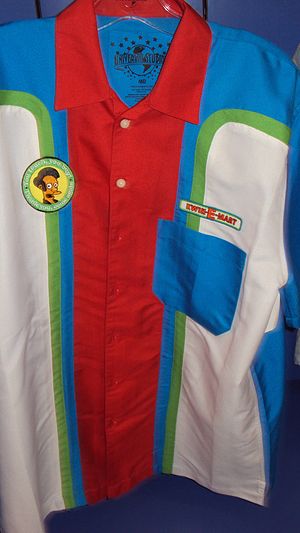
Apu Nahasapeemapetilon
Apu på en T-shirt
Apu Nahasapeemapetilon er en fiktiv person fra tv-serien The Simpsons. Han ejer døgn-kiosken Kwik-E-Mart.